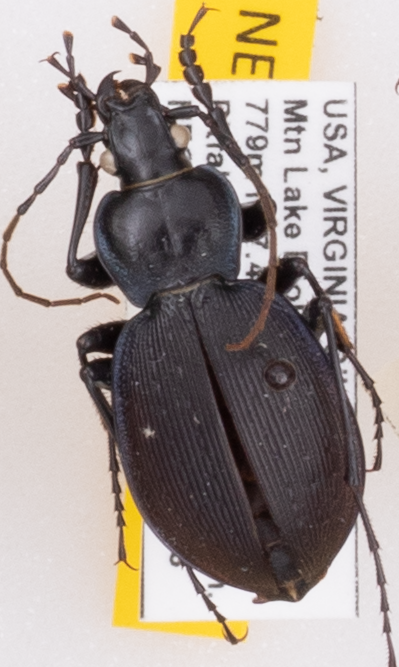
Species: Carabus goryi
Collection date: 2022-06-28
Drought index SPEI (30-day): -0.616
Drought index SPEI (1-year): -0.922
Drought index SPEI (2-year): -0.46